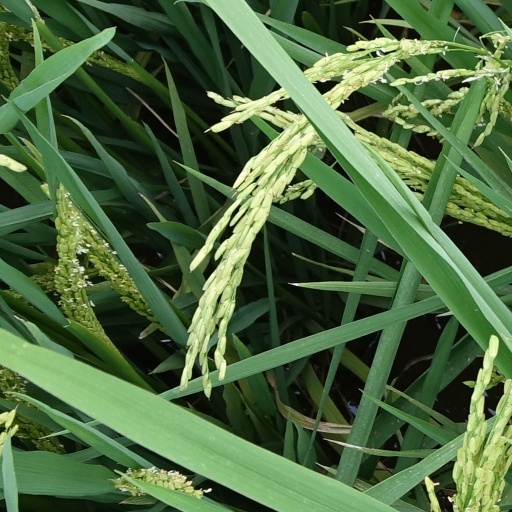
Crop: rice